Dictionnaire des anarchistes

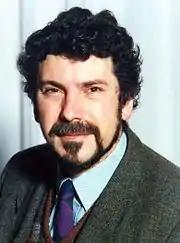
Maitron director Claude Pennetier

"Le Maitron" is a series of reference works: a 44-volume biographical dictionary of the French workers' movement, with additional volumes based on period, region (outside France), and theme. The "Dictionnaire des anarchistes", on the anarchists, is one such thematic volume.